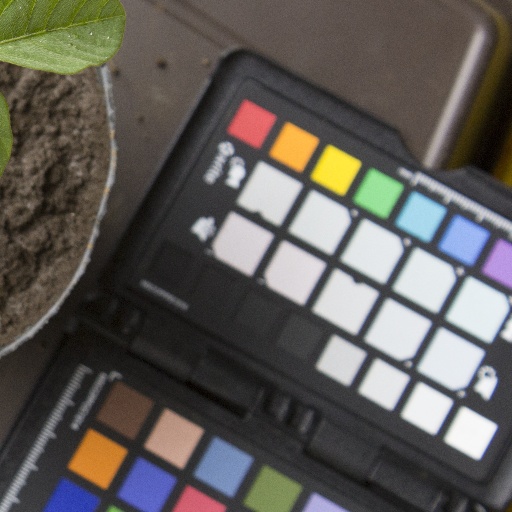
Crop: soybean